Jim Ray Smith

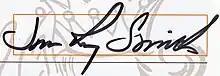

In 1963, he started seven games at left guard until suffering a knee injury during a kickoff return. The next year, he only played in four games (one start) after suffering a second knee injury. Although at times he played at the level of his previous years, his two seasons with the Cowboys were marred by two serious knee injuries, two broken hands and two concussions. He retired after the 1964 season.